Gilmoreosaurus

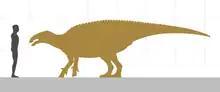
Size compared to a 1.8 m tall human

Halszka Osmólska and Teresa Maryańska published a paper in 1981 which focused on "Saurolophus angustirostris", but also provided comments on Asian hadrosaurs as a whole. Among these comments, they returned to the issue of the skull material. They disagreed the otherwise monospecific nature of the quarry (i.e. only one species seeming to be present) was stronger evidence than the discordant anatomy of the material. As such, they revived Young's model and tentatively assigned the material to "Tanius", which they felt it fit most closely. They noted the skull may prove to belong to either "Gilmoreosaurus" or "Bactrosaurus" after additional research. This would come to be in 1985, when Horner and David B. Weishampel would re-examine the material of both Iren Dabasu genera as well as material Gilmore never described, as had been indicated by Brett-Surman. Osmólska provided feedback on their study. The relevant new material was remains that the authors considered to be "clearly lambeosaurine" in nature, and so referrable to "Bactrosaurus". As they could not possibly fit with the skull material, they concluded said material wasn't from the genus. Instead, they decided that it, congruent with its seemingly hadrosaurine nature, belonged to "Gilmoreosaurus". At the end of the paper they reaffirmed the importance of both genera as the best record of early hadrosaurs.